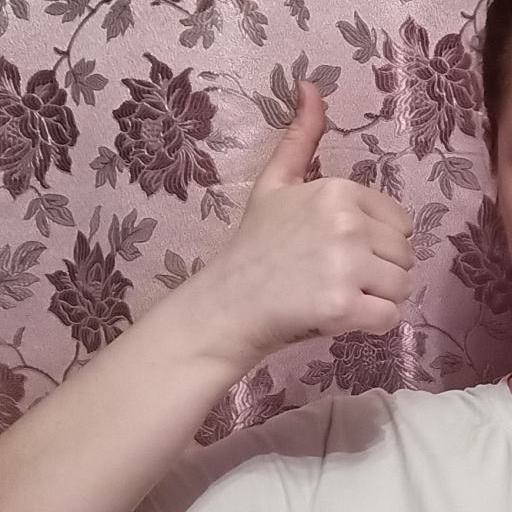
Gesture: like